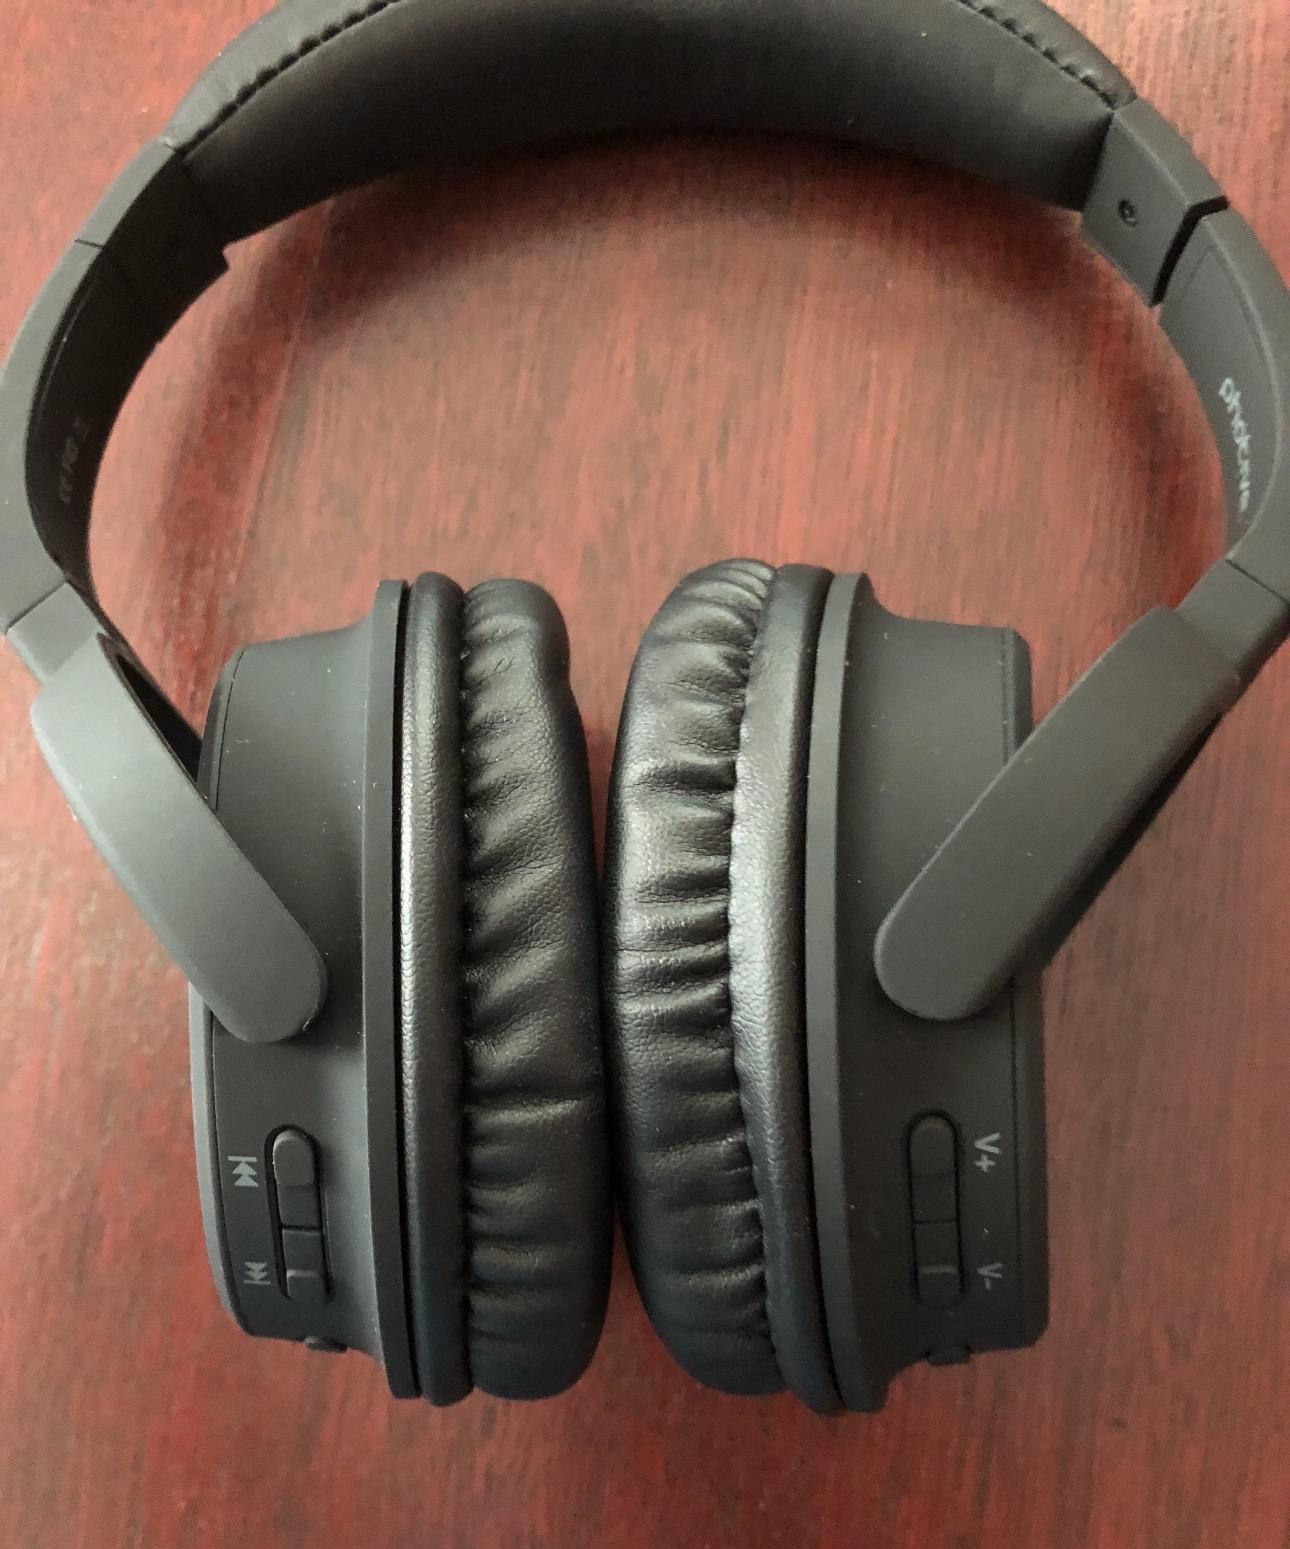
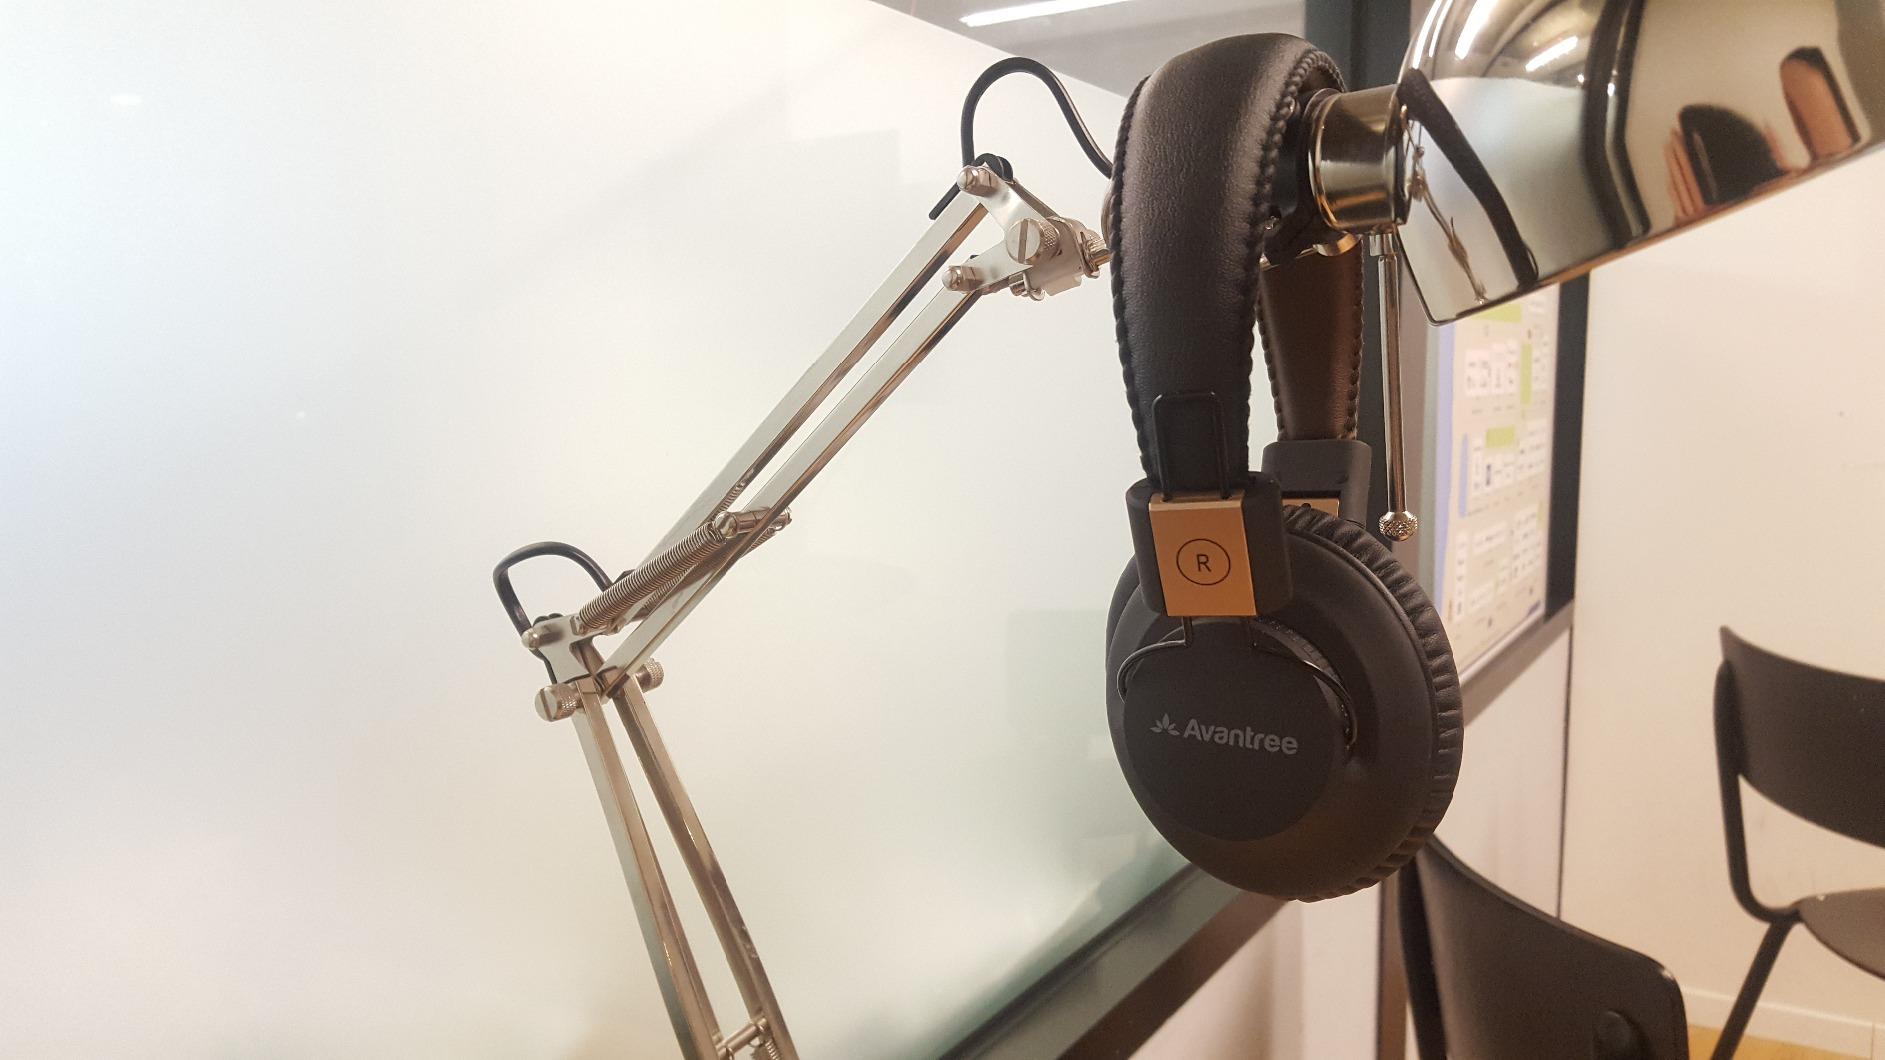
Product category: headphones
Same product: no